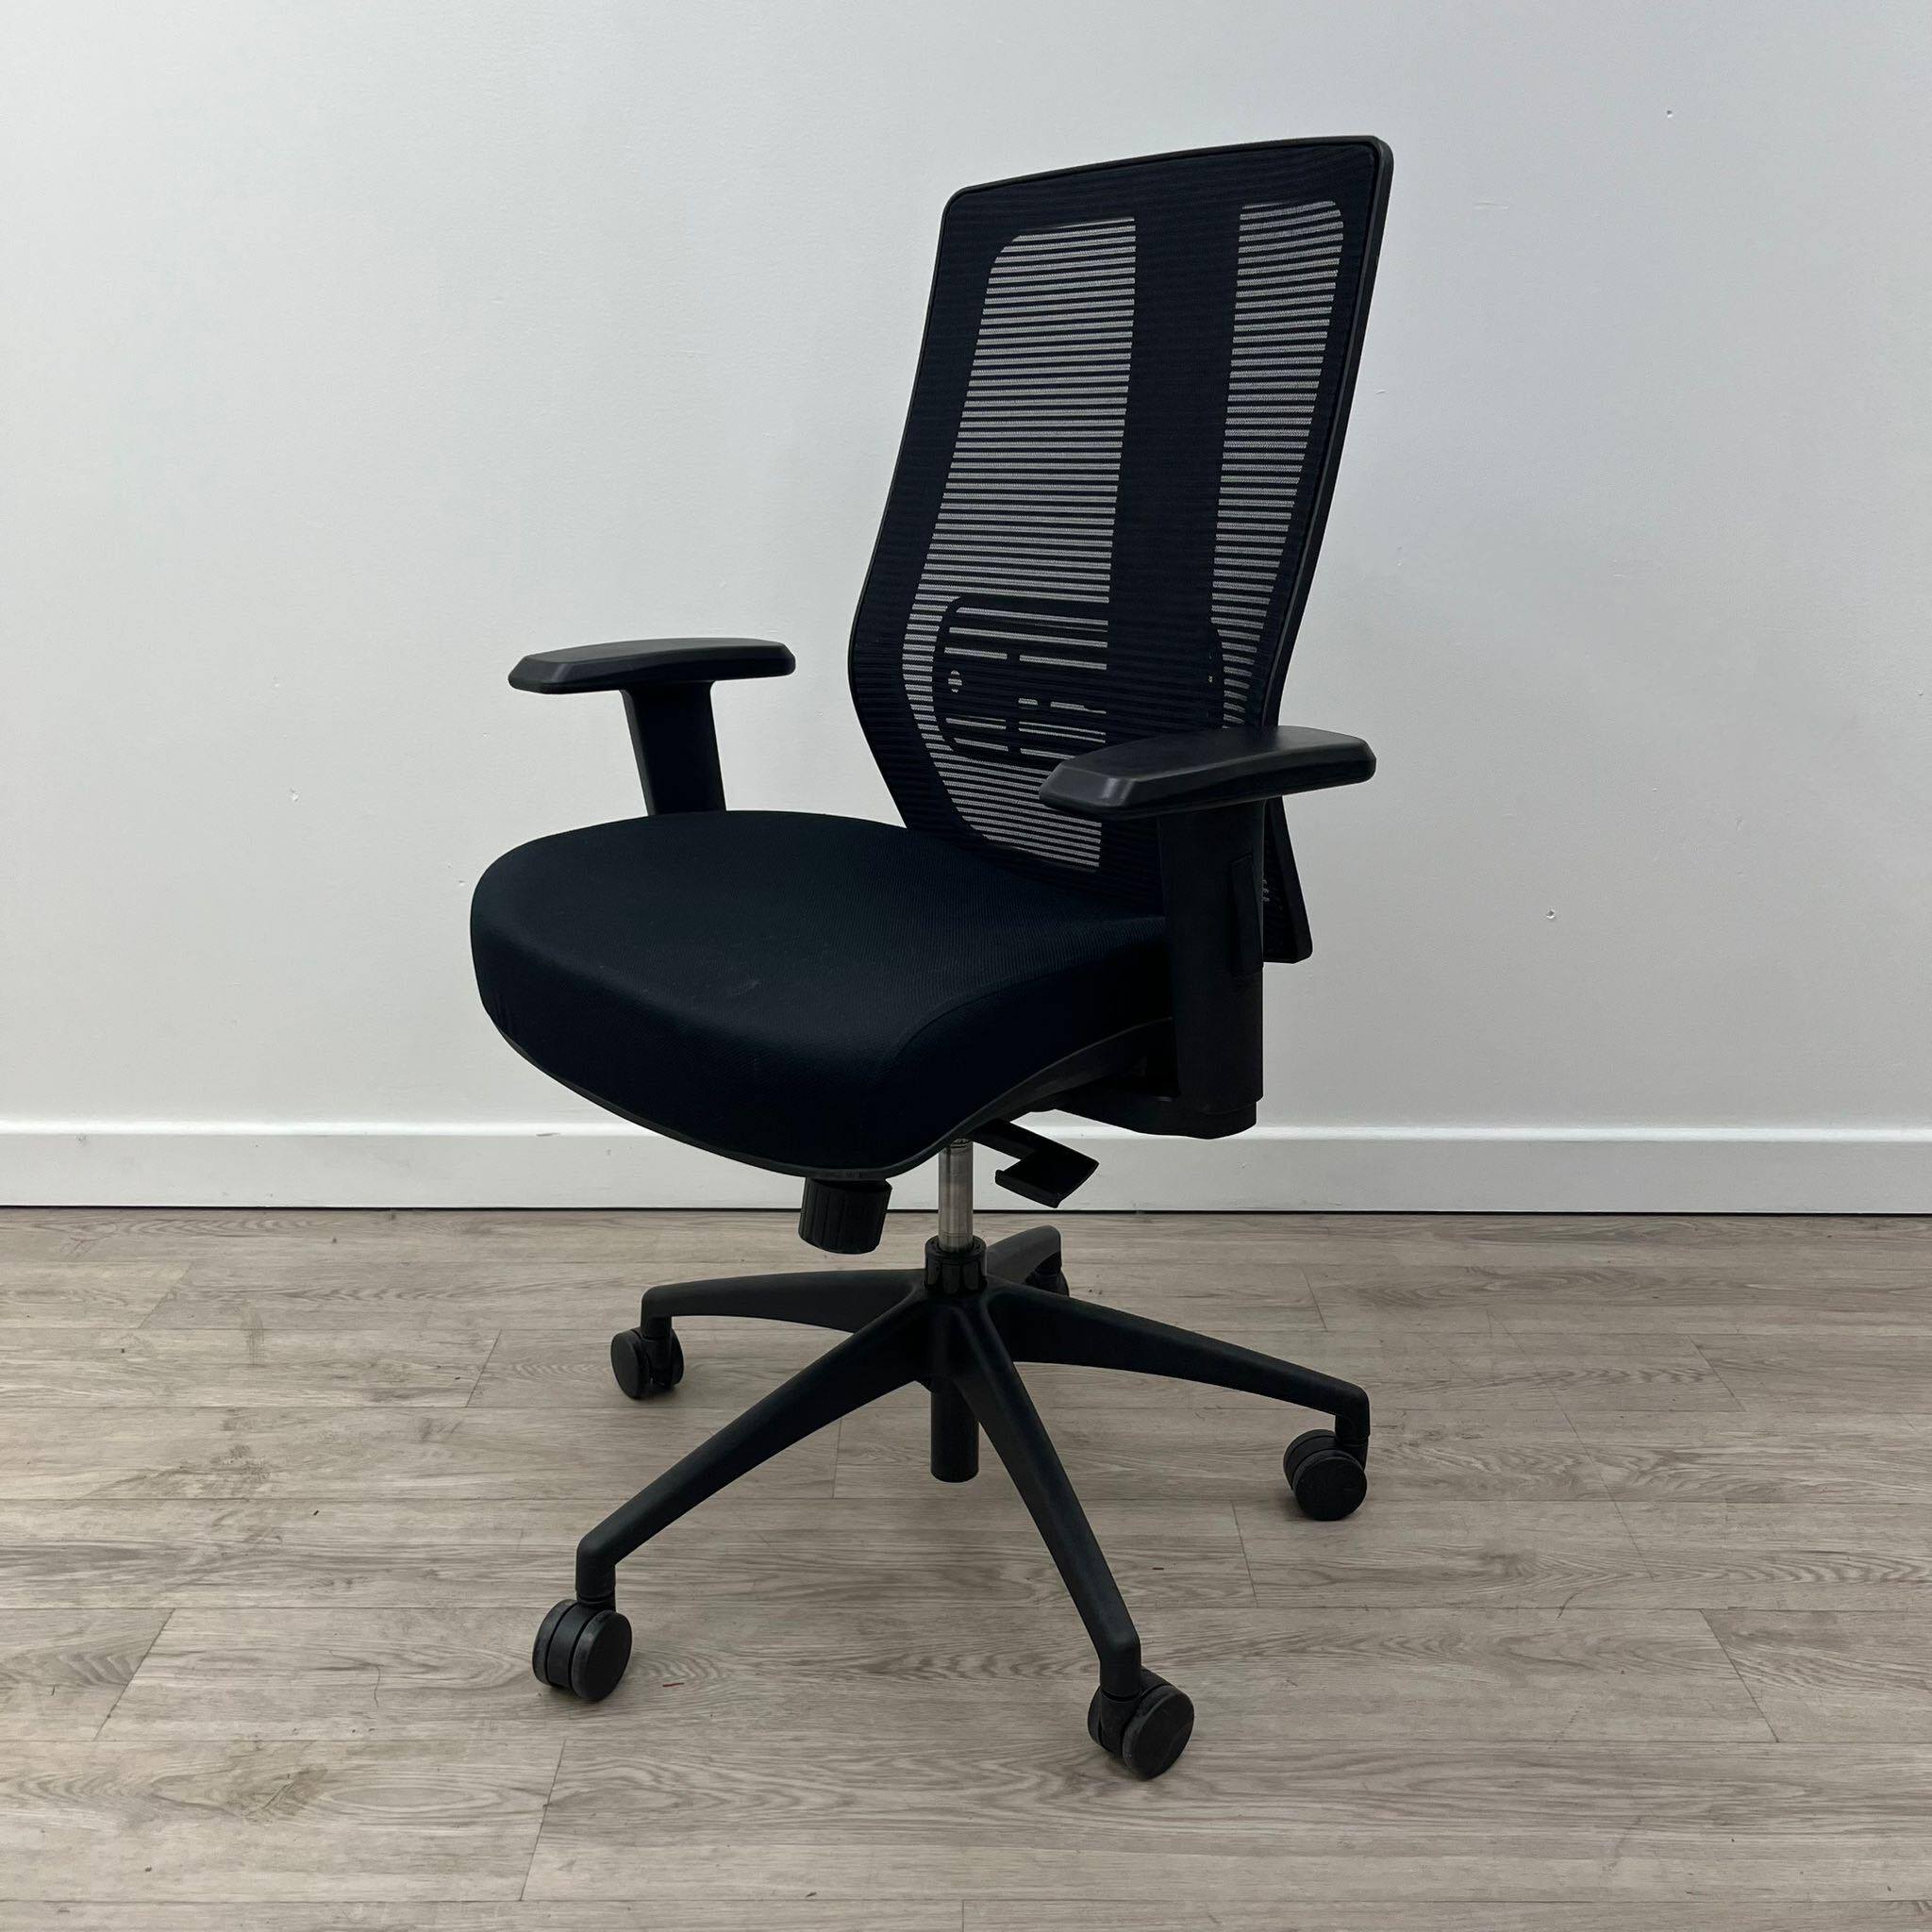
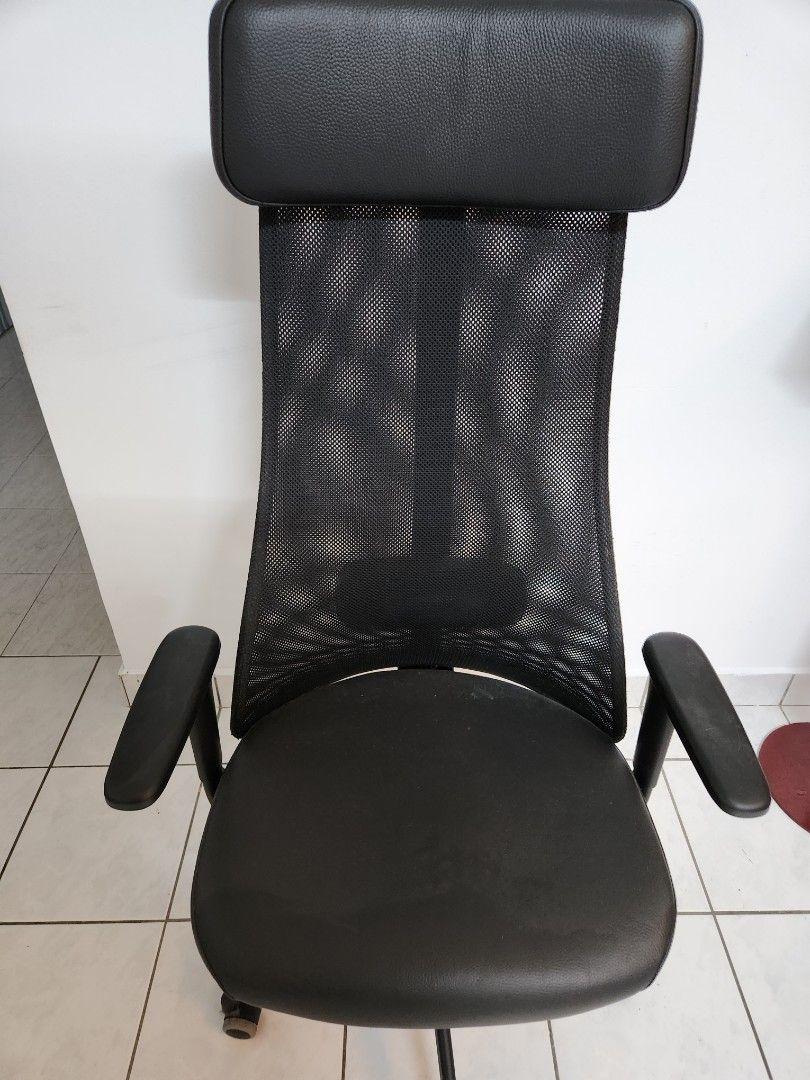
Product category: items_chair
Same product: no